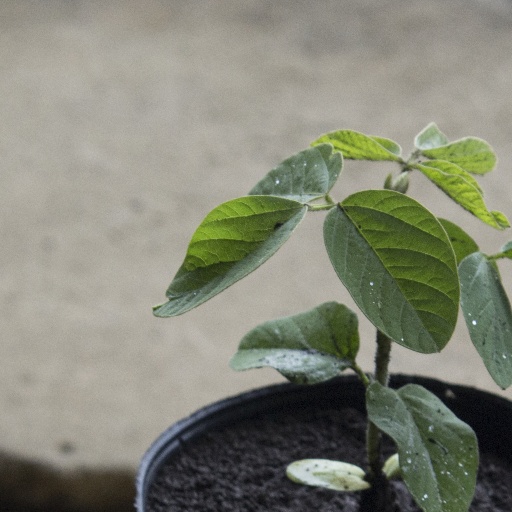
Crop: soybean